Arkansas Valley Lodge No. 21, Prince Hall Masons

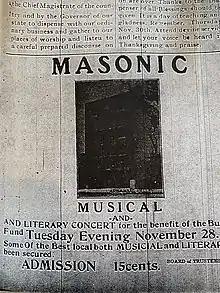
"The Negro Star," Masonic Musical Benefit

The Arkansas Valley Lodge No. 21, Prince Hall Masons is a historic building in Wichita, Kansas. The lodge was chartered in 1885.